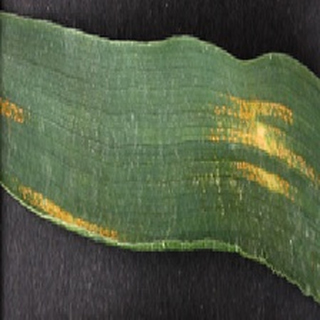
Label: wheat_yellow_rust